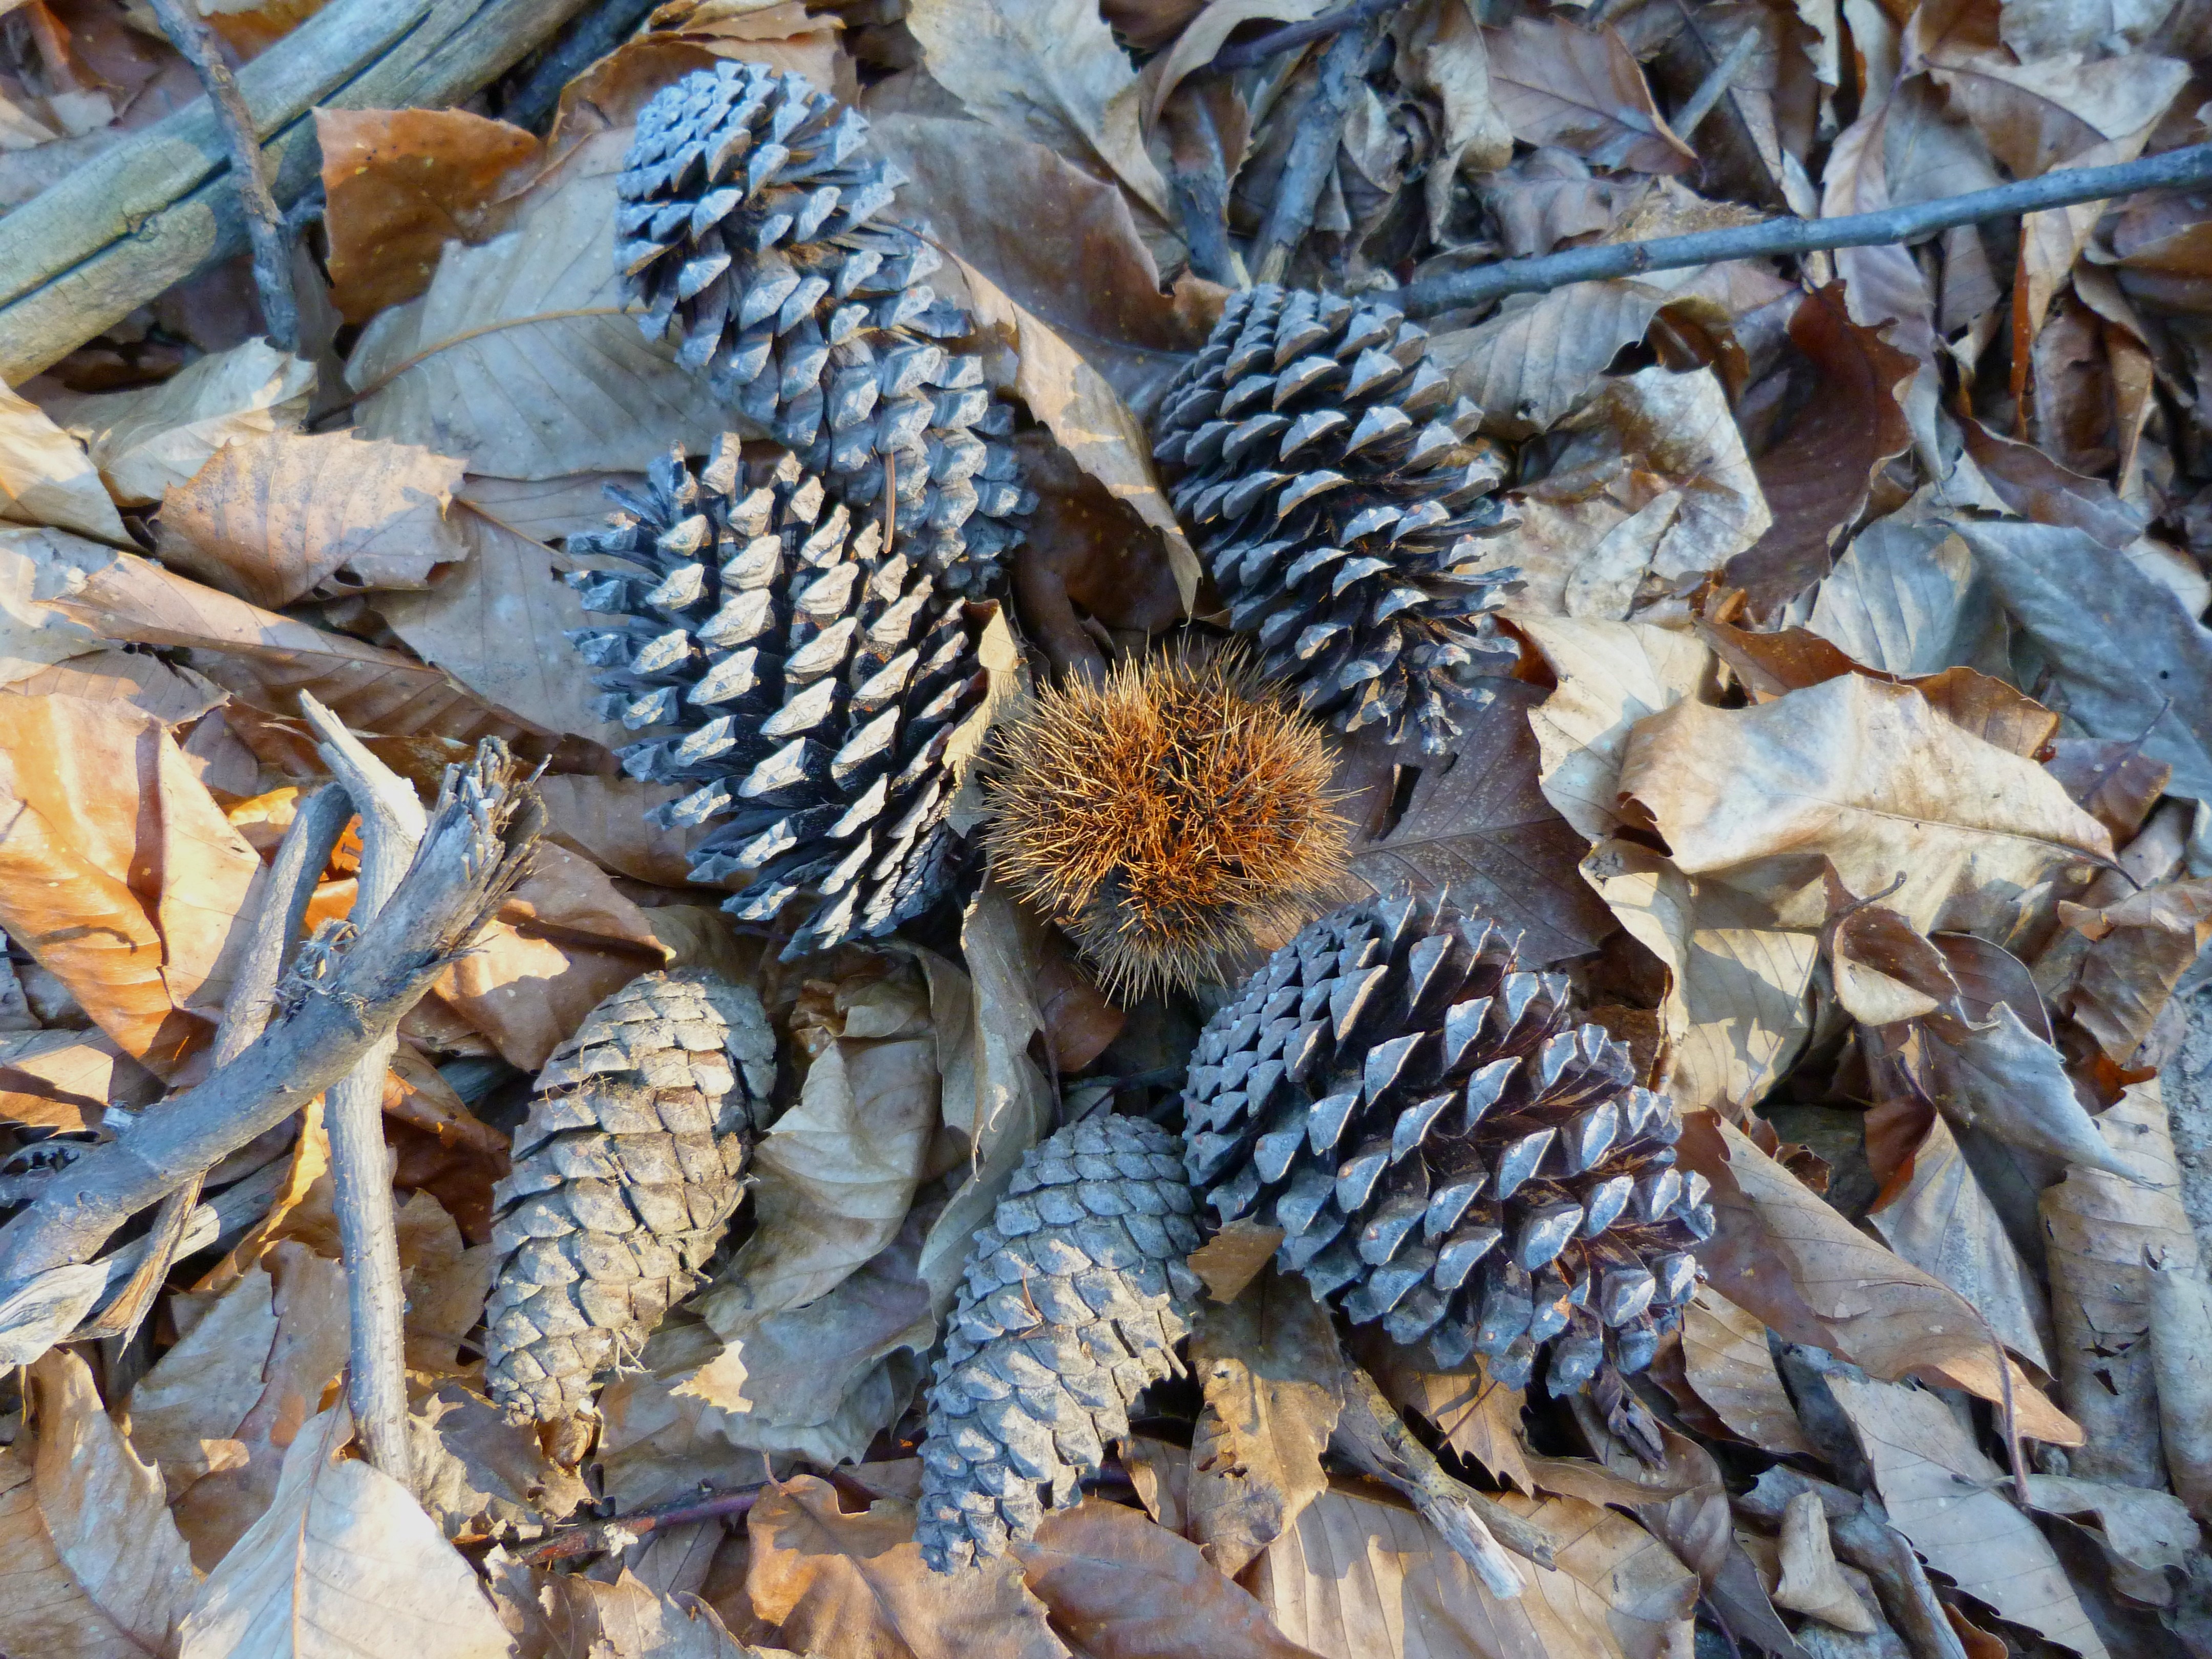
tree, nature, plant, leaf, fall, flower, wildlife, food, produce, pinecone, autumn, flora, season, leaves, chestnut, conifer cone